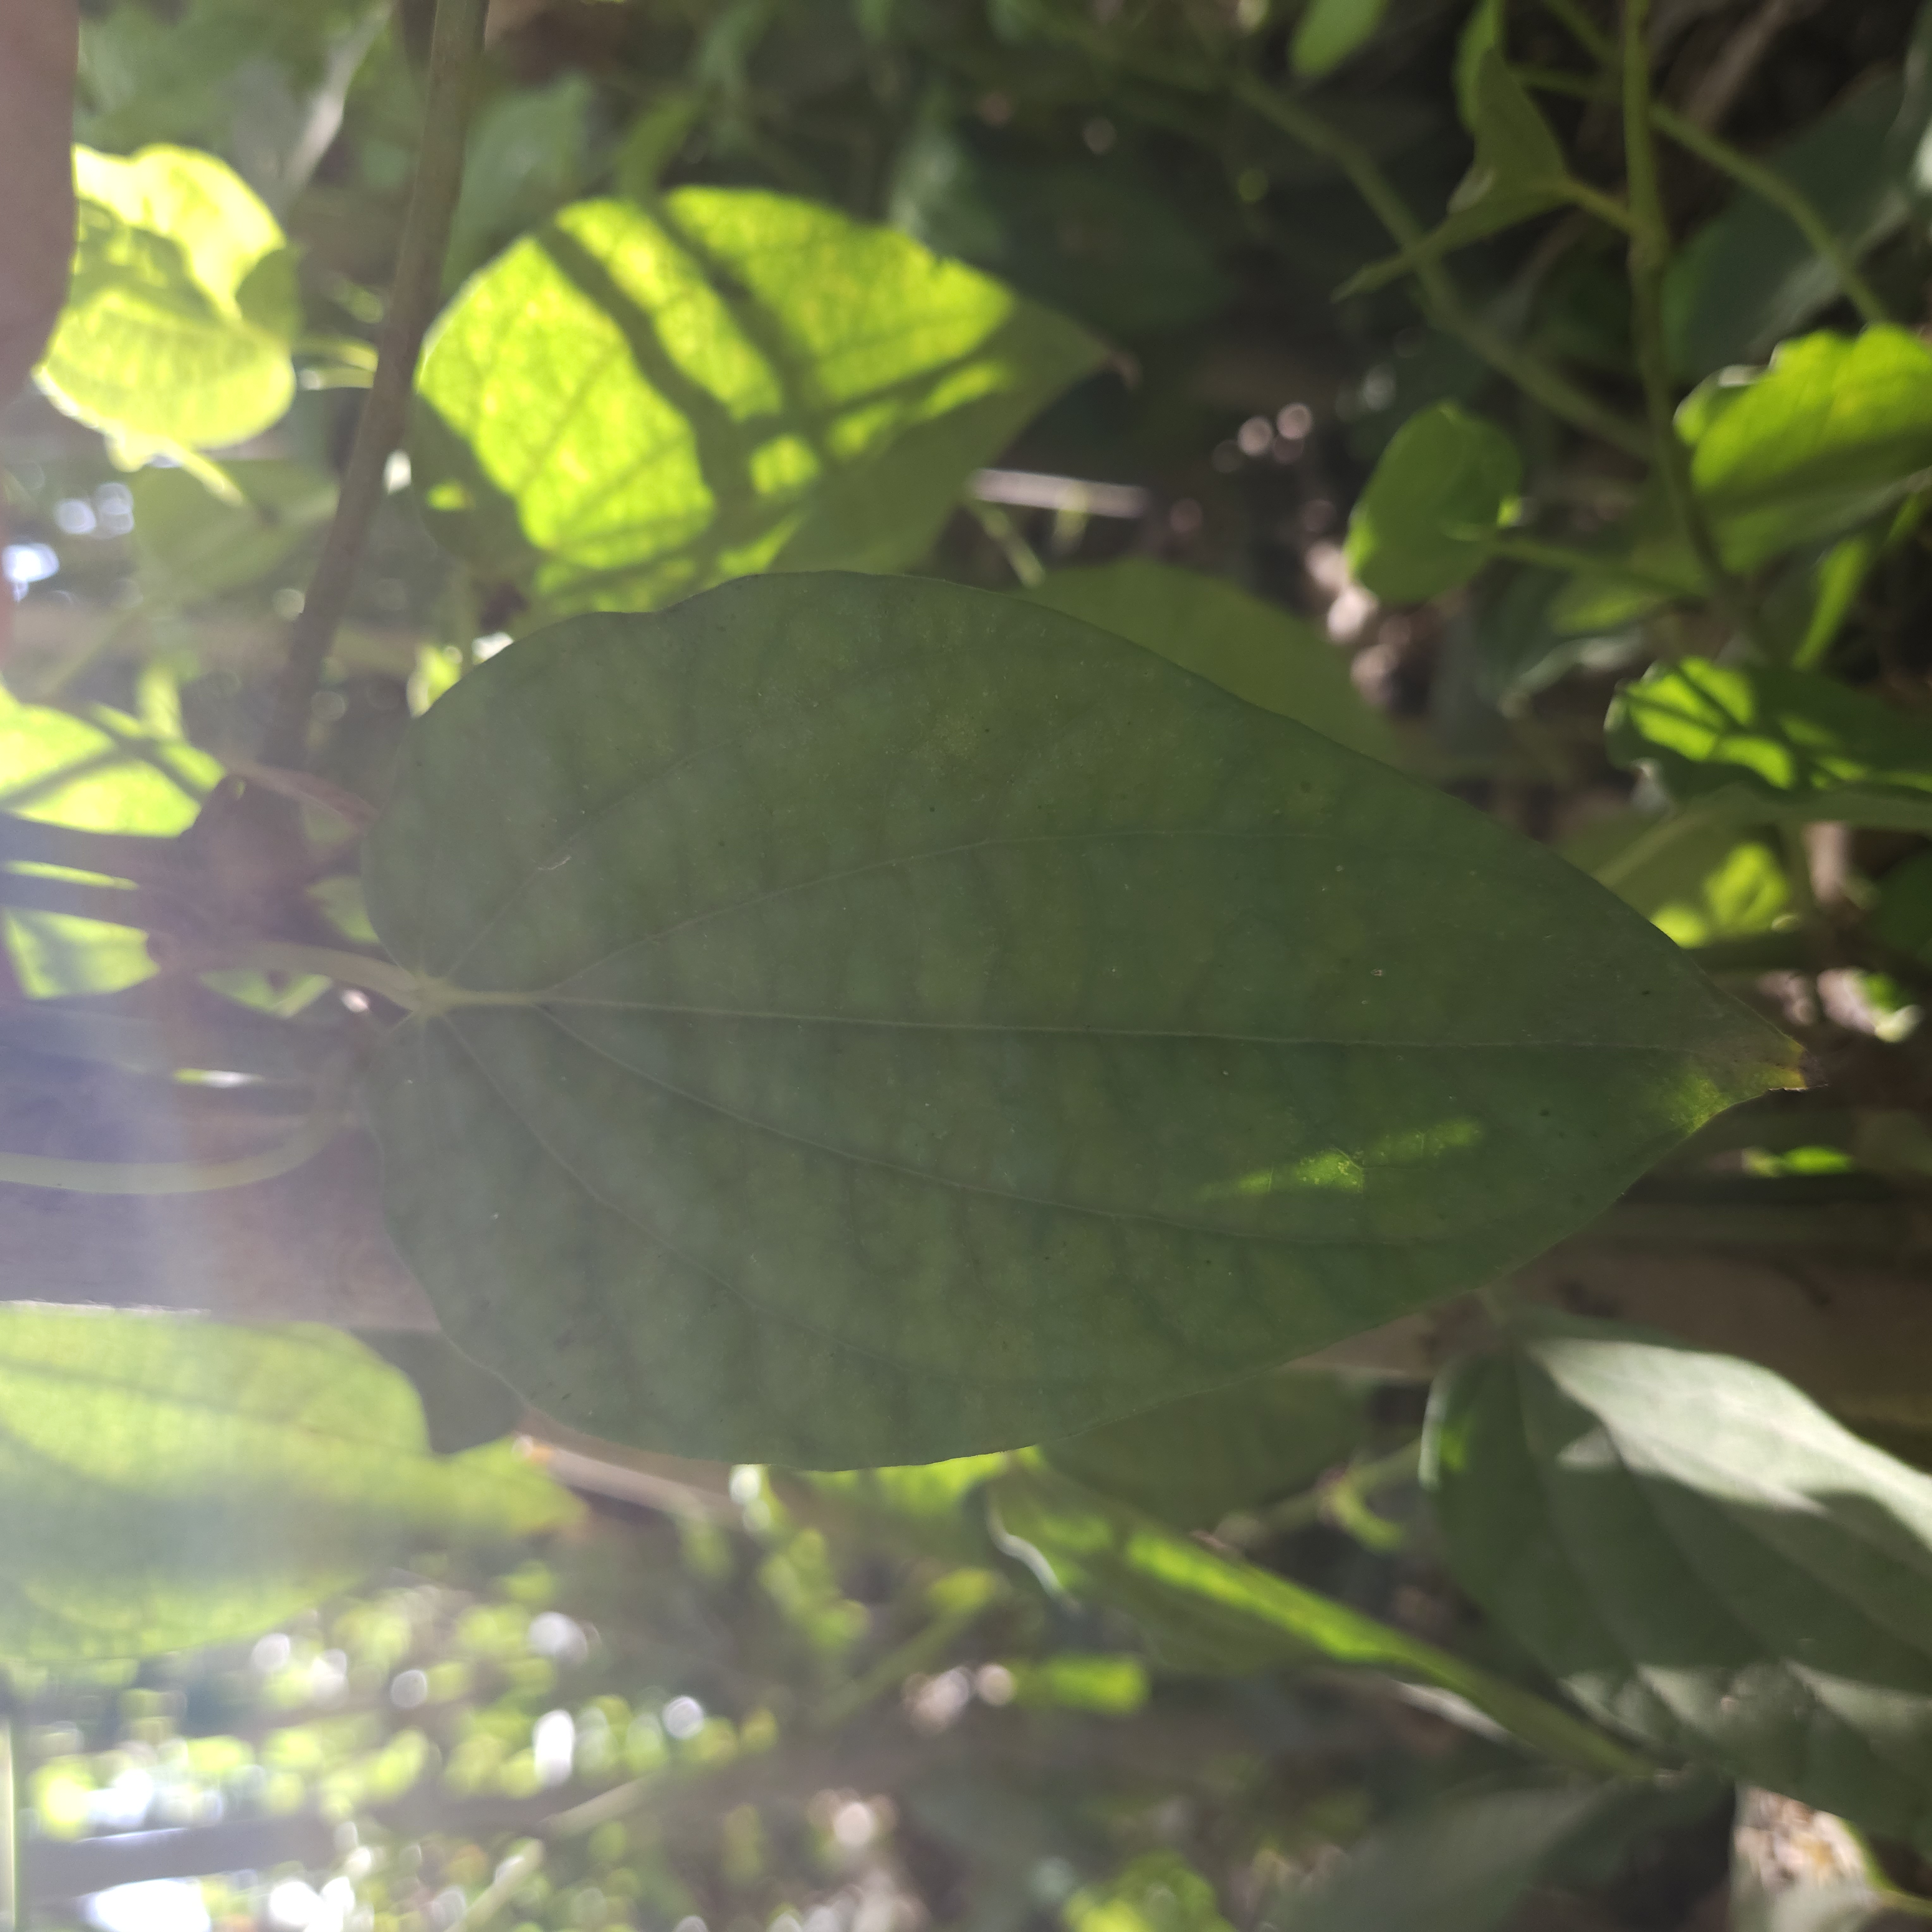
Label: Healthy